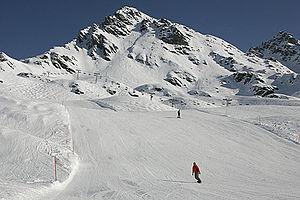
Piste de ski de ""La Chaux"" avec le Mont Gelé au fond"
Une piste de ski est un parcours tracé et aménagé sur la neige pour la pratique du ski alpin, du ski de fond ou d'autres sports de glisse apparentés, géré et sécurisé en saison hivernale par une station de sports d'hiver.